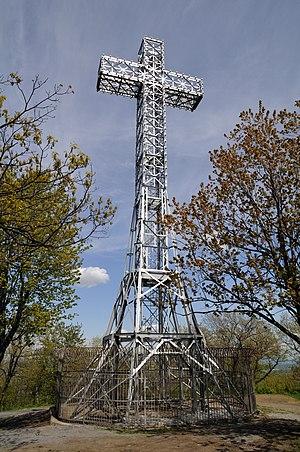
La croix du Mont Royal à Montréal. Polski: Montreal: Krzyż na Mont Royal.
Cet article recense les croix monumentales les plus hautes.
La Croix du mont Royal est une croix sommitale et croix monumentale érigée au sommet du mont Royal, qui domine la ville de Montréal. Avec la basilique Notre-Dame de Montréal, l'oratoire Saint-Joseph et la tour du stade olympique, elle est l'un des principaux symboles de la ville.